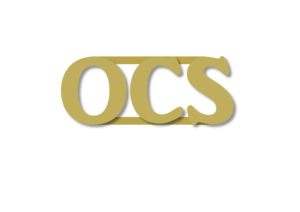
lettres ""OCS"" en couleur laiton, jointes par des barres de soutiens-gorge"